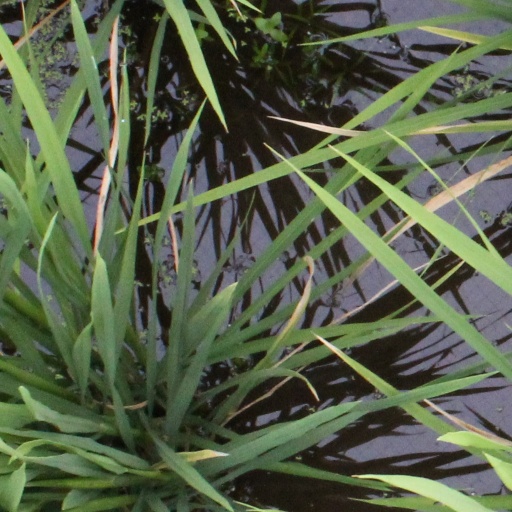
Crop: rice